603

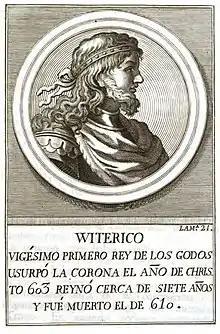
King Witteric (c. 565–610)

Year 603 (DCIII) was a common year starting on Tuesday of the Julian calendar. The denomination 603 for this year has been used since the early medieval period, when the Anno Domini calendar era became the prevalent method in Europe for naming years.